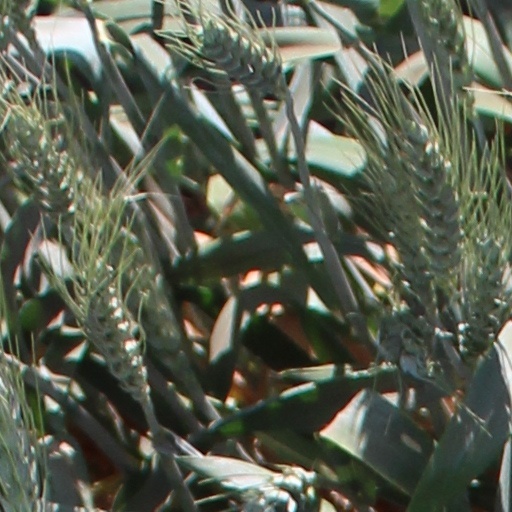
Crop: wheat